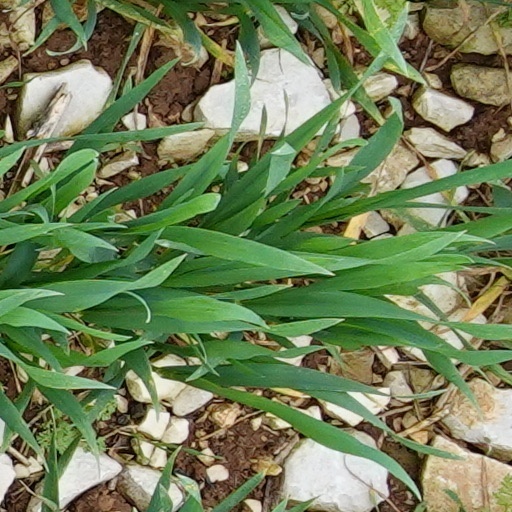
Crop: wheat